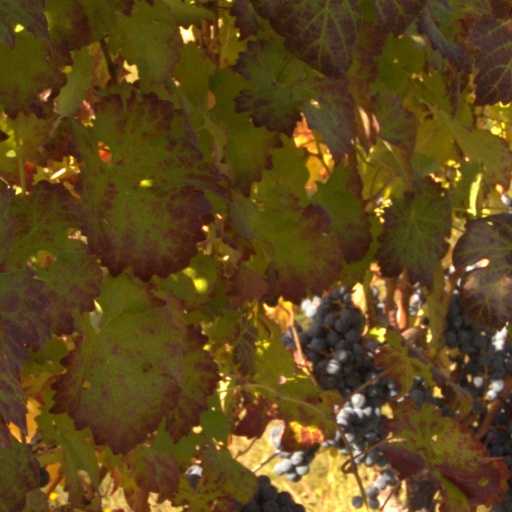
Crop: grape